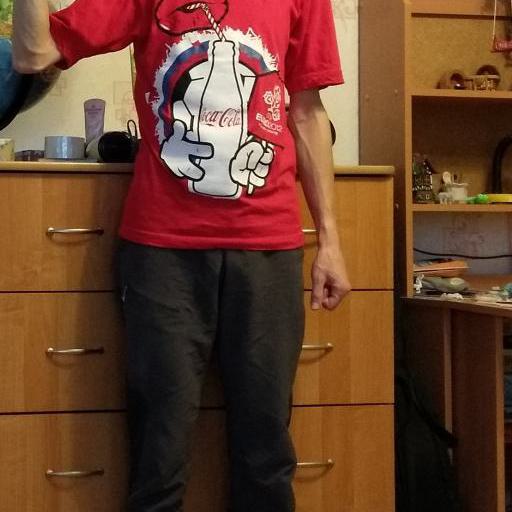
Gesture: no_gesture